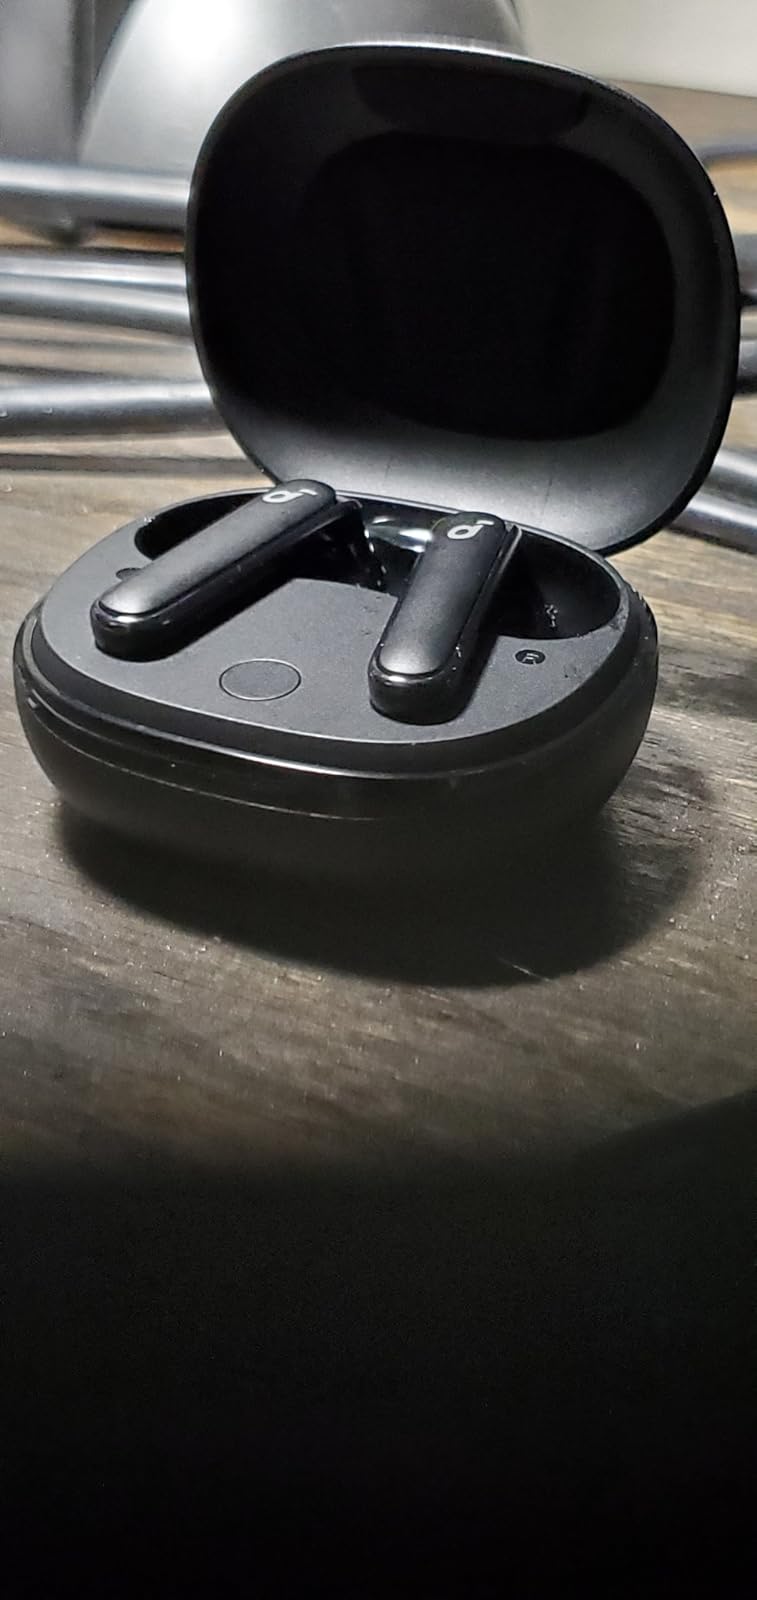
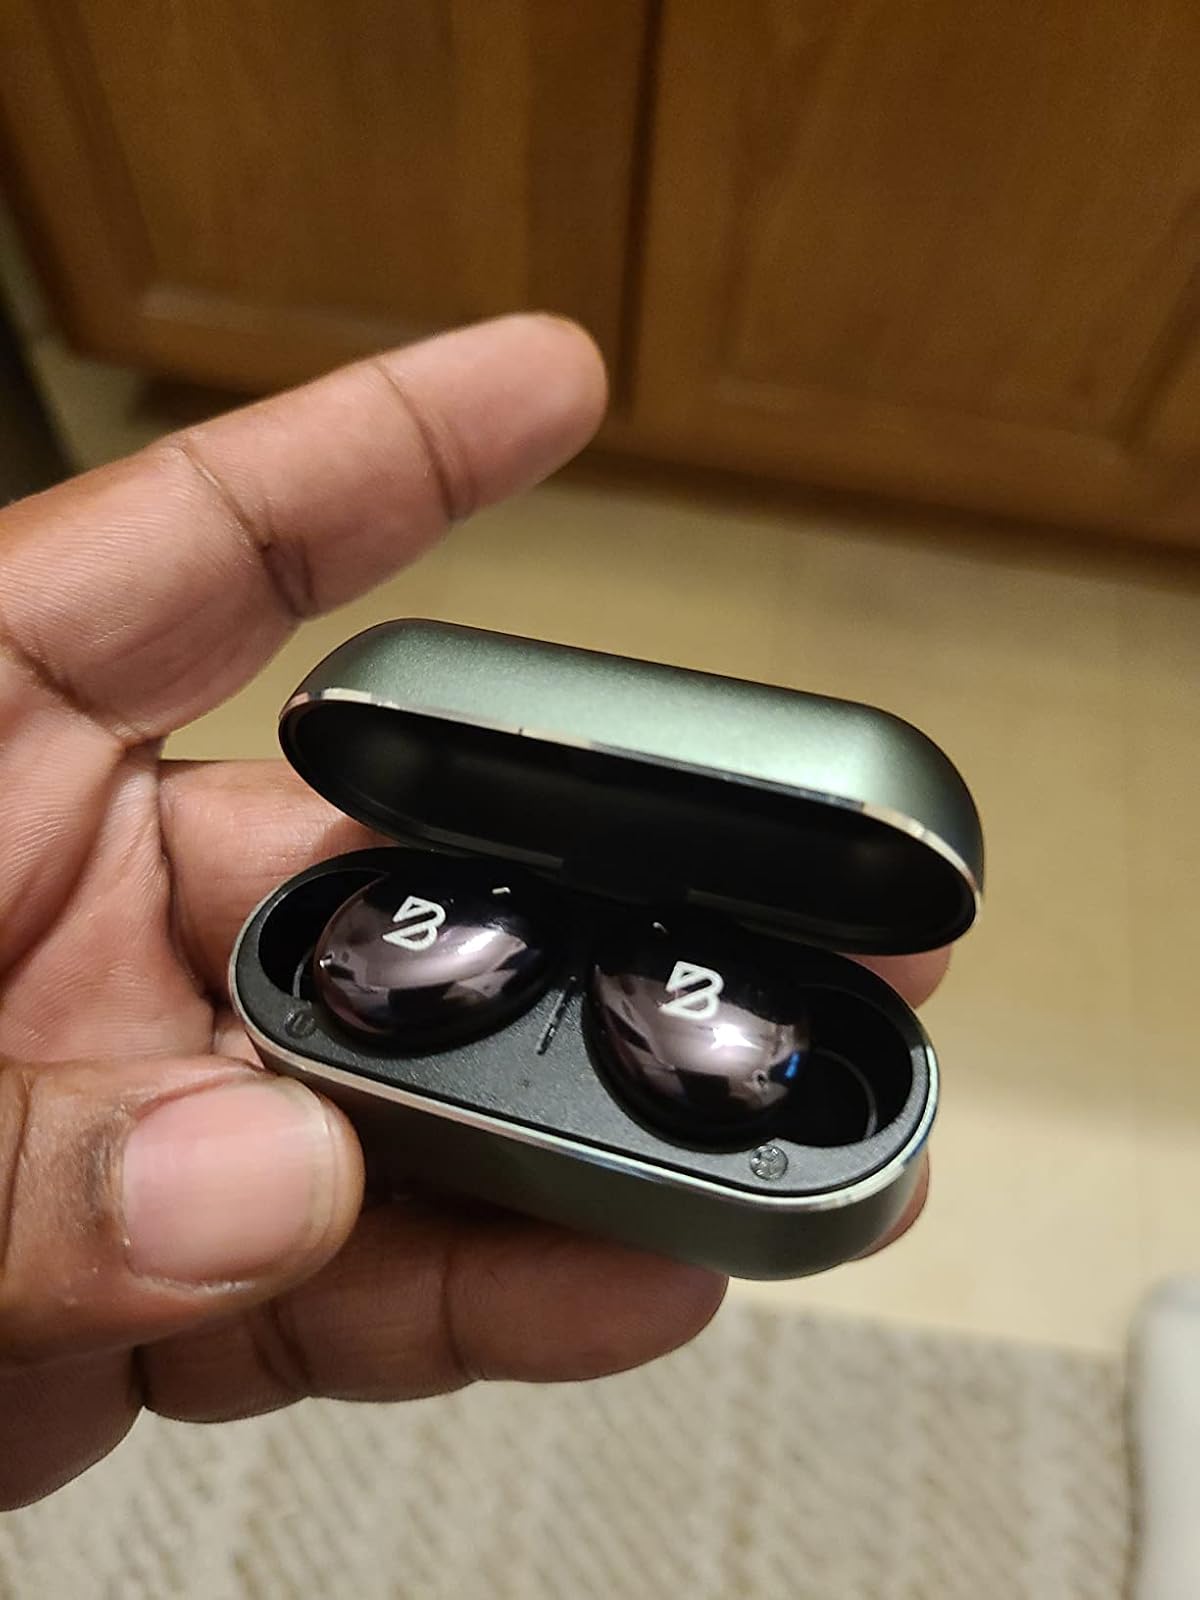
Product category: earbuds
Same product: no